List of birds of Botswana

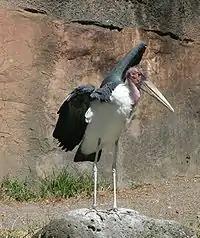
Marabou stork

Order: CharadriiformesFamily: Stercorariidae